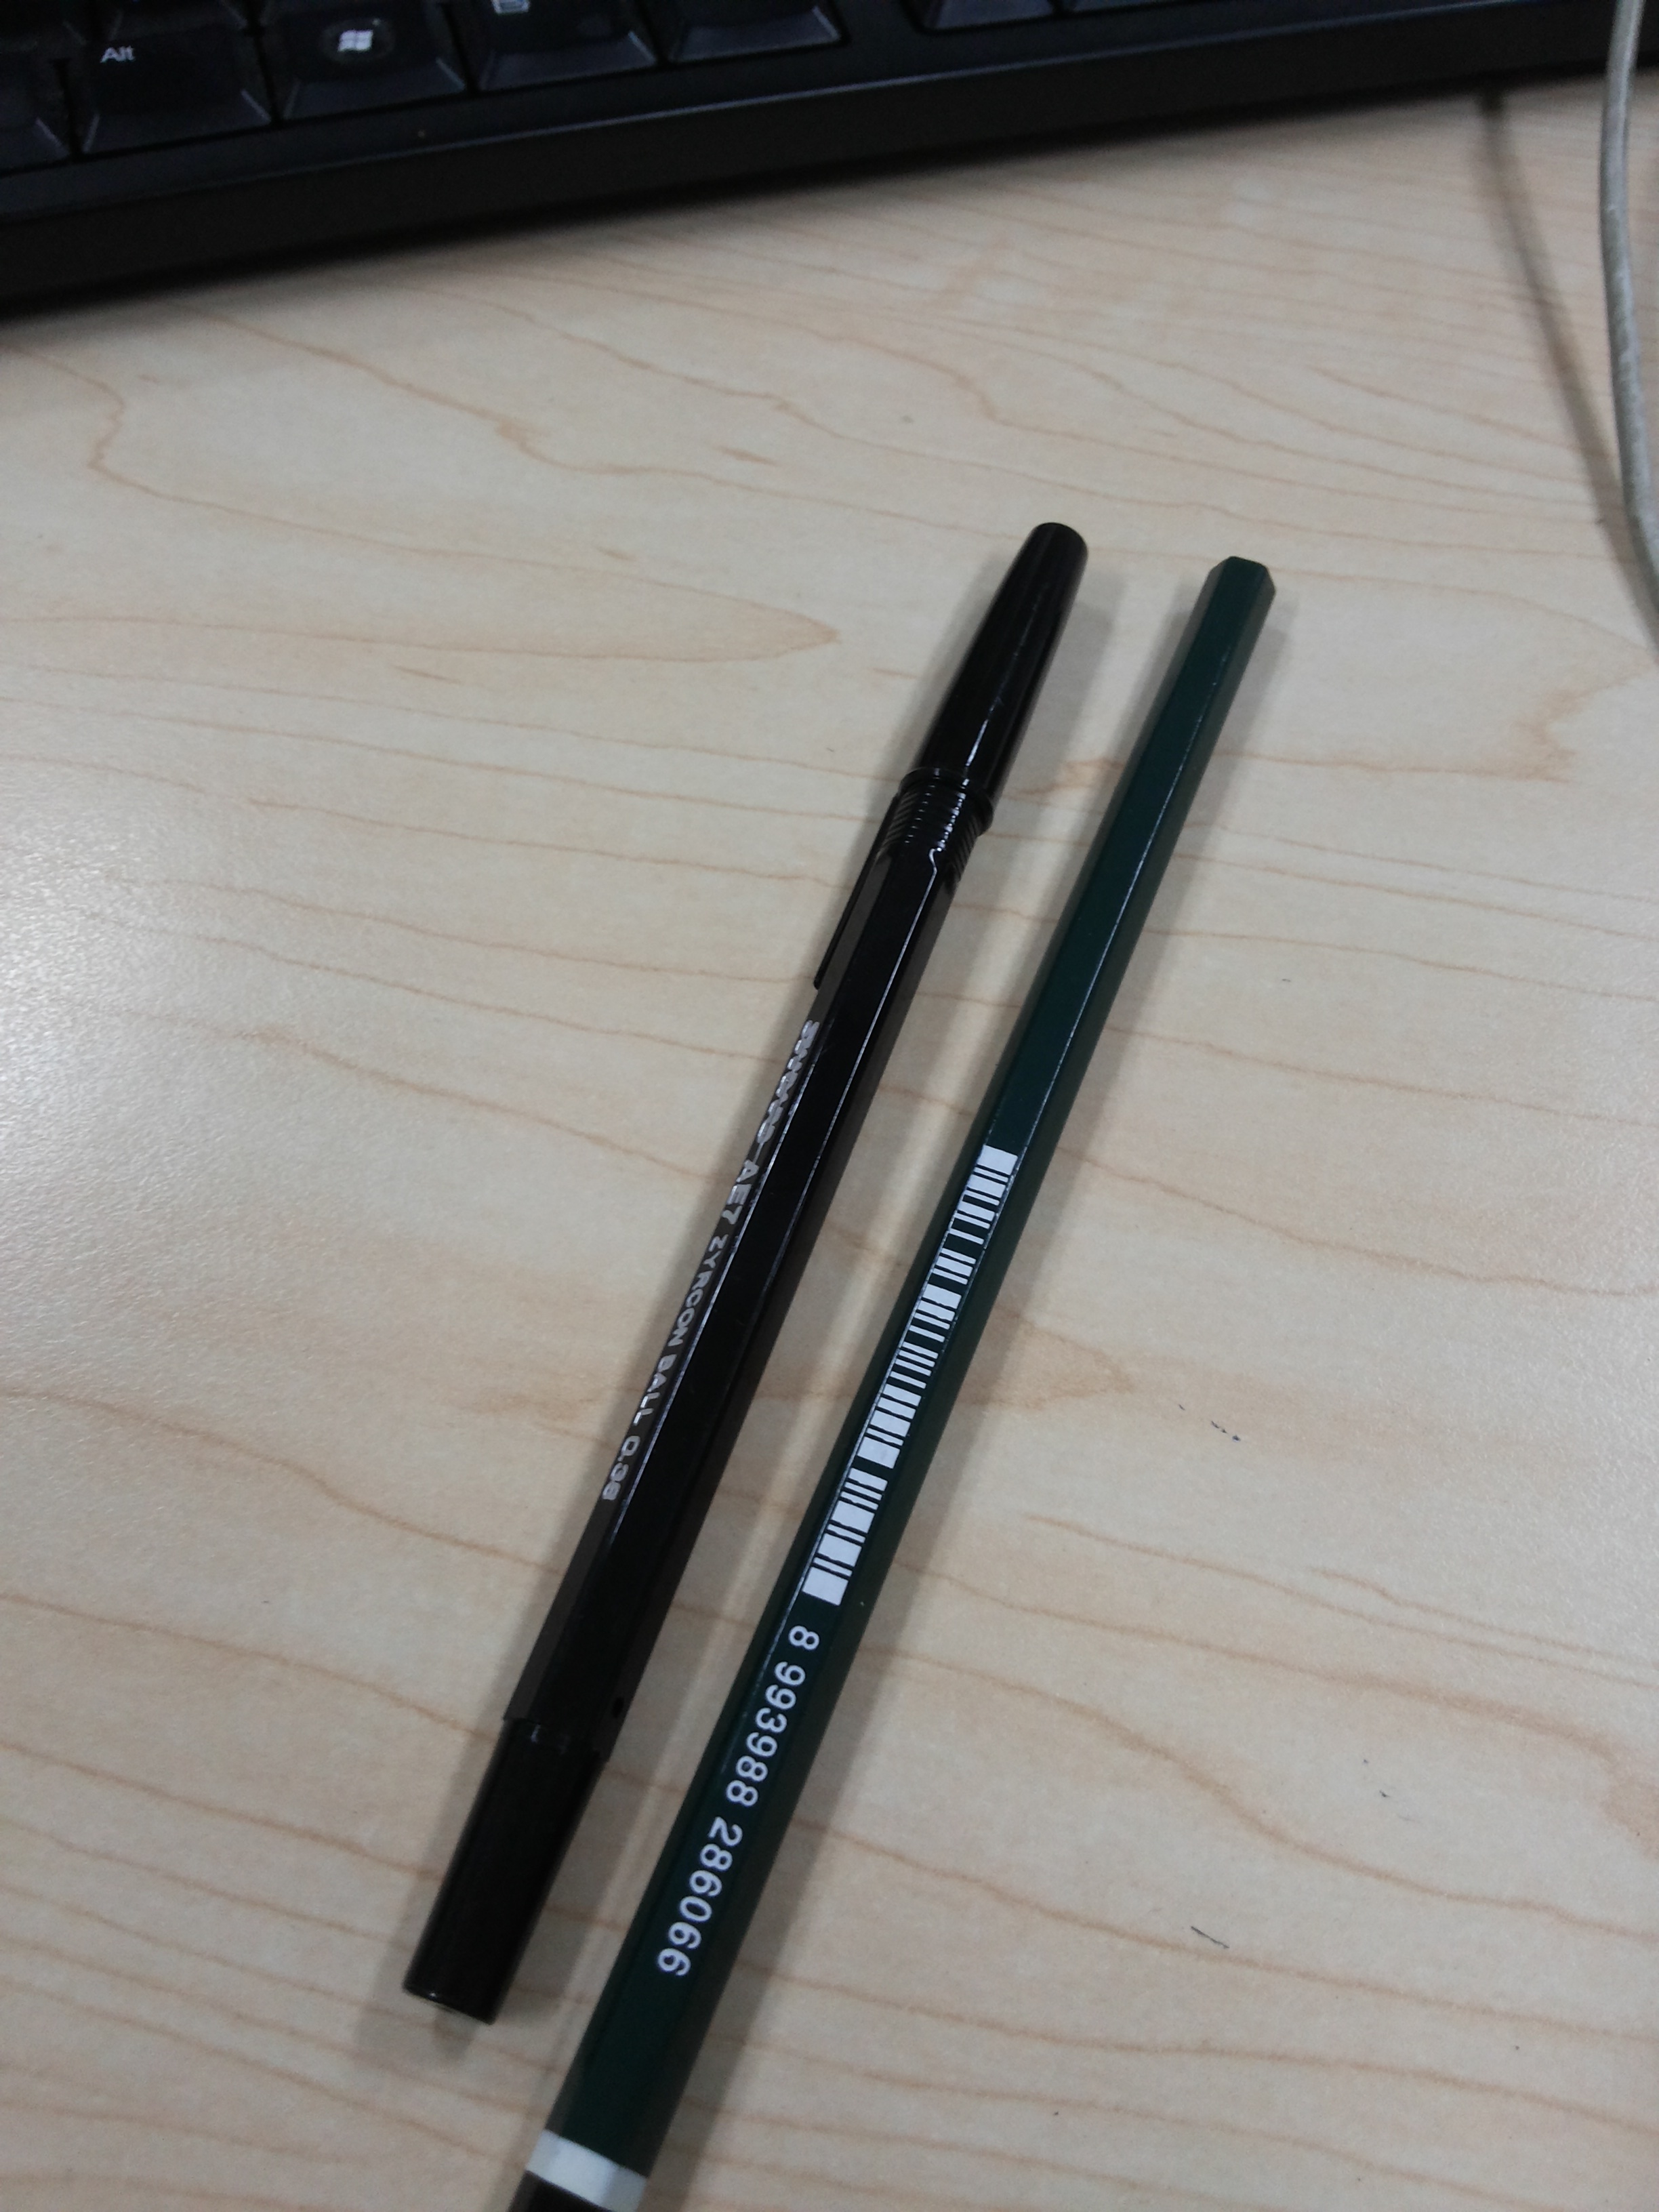
pen, cosmetics, cue stick